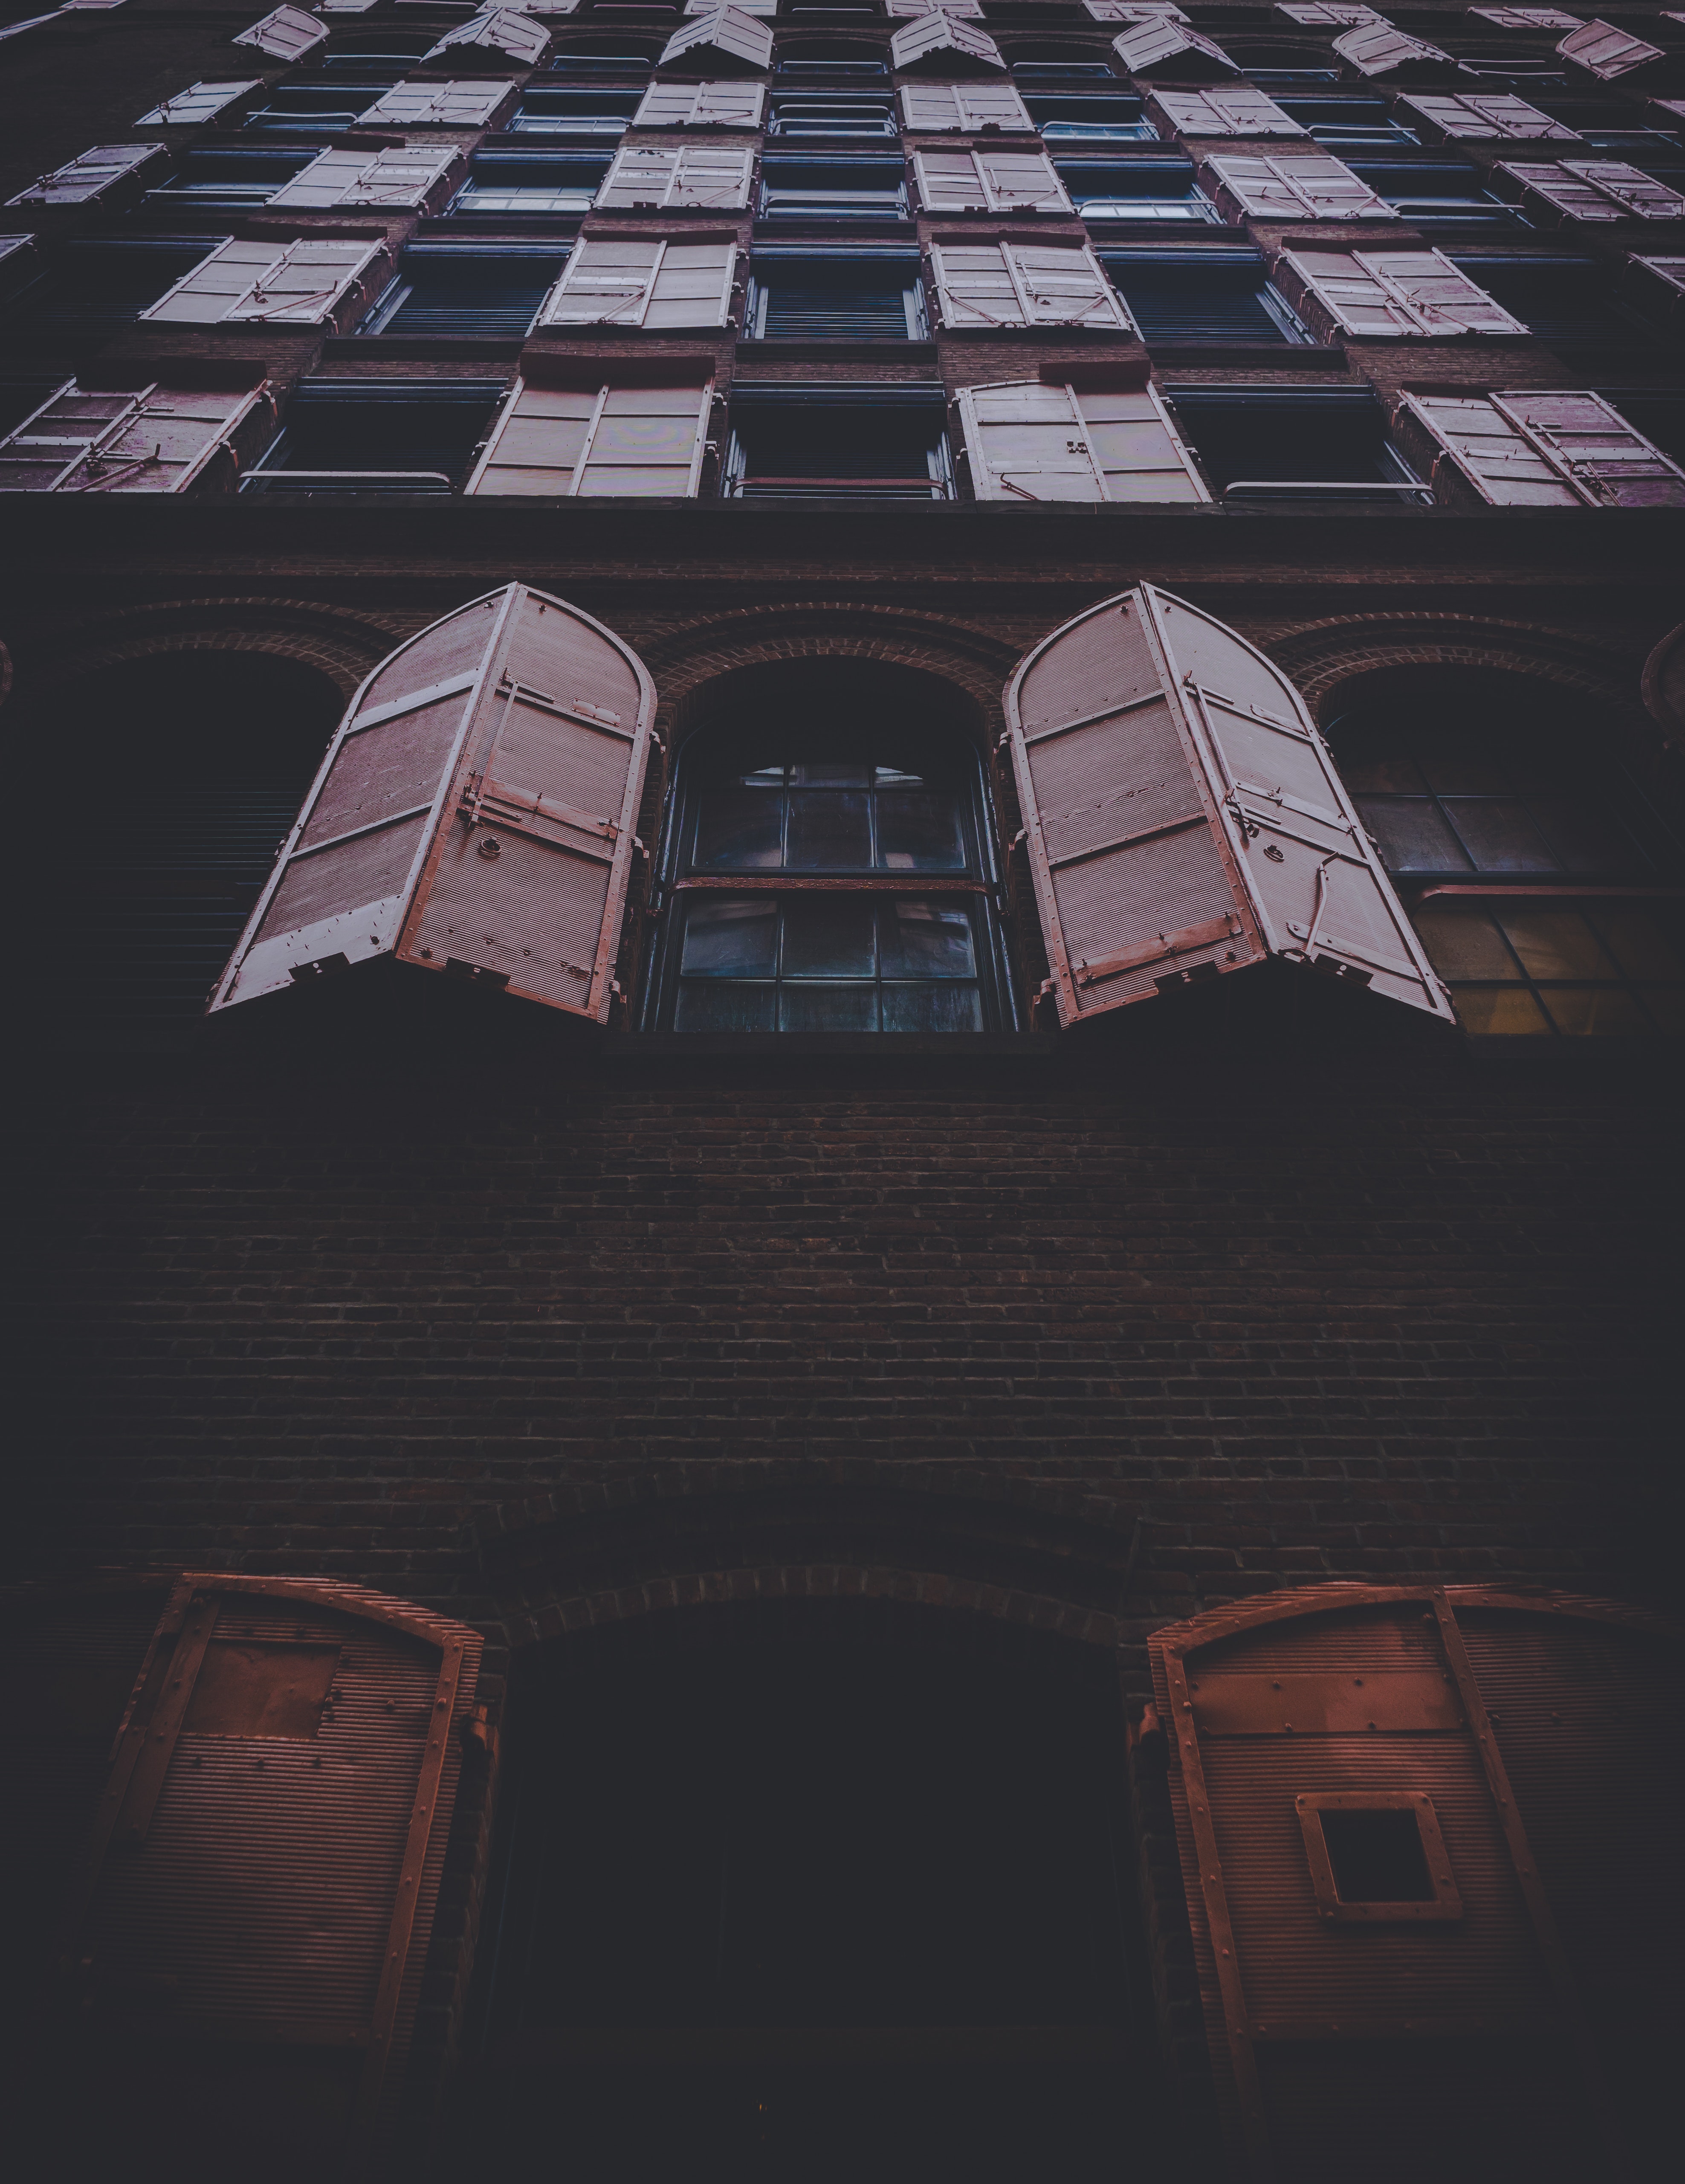
architecture, symmetry, sky, Tints and shades, reflection, photography, arch, space, night, building